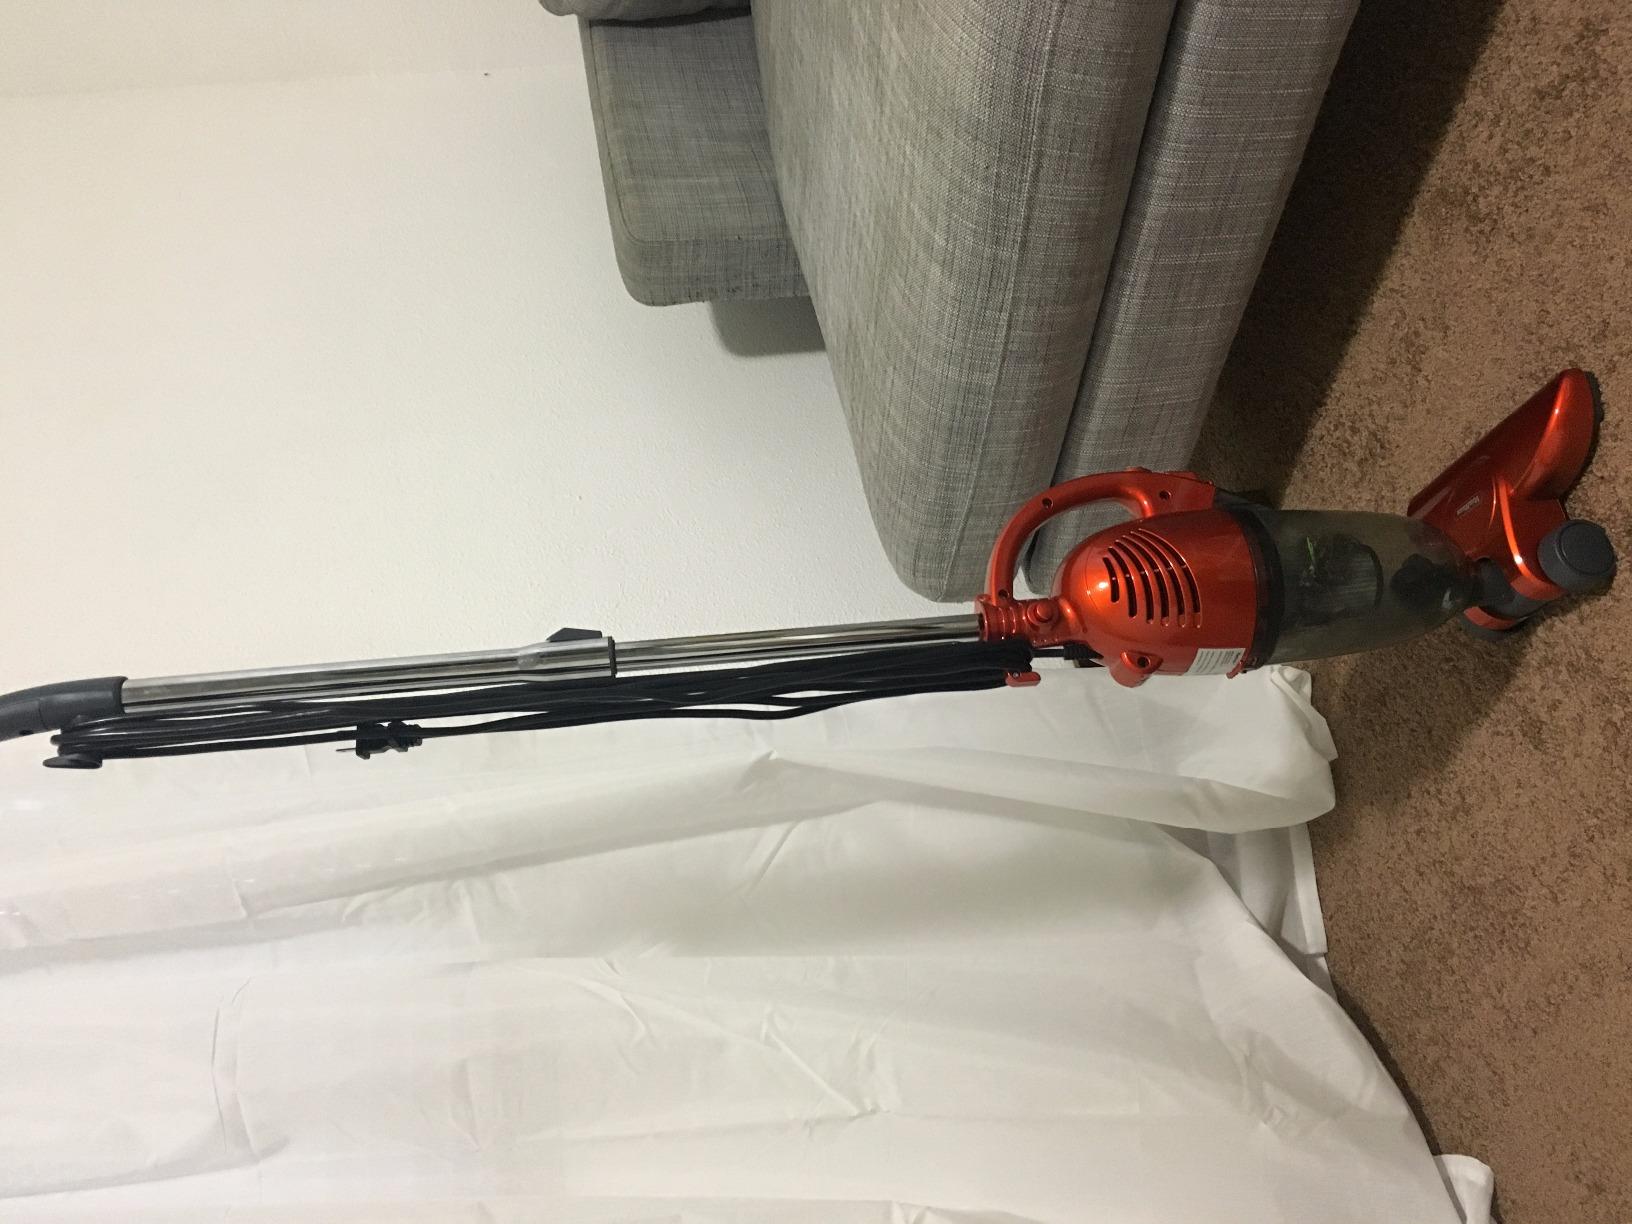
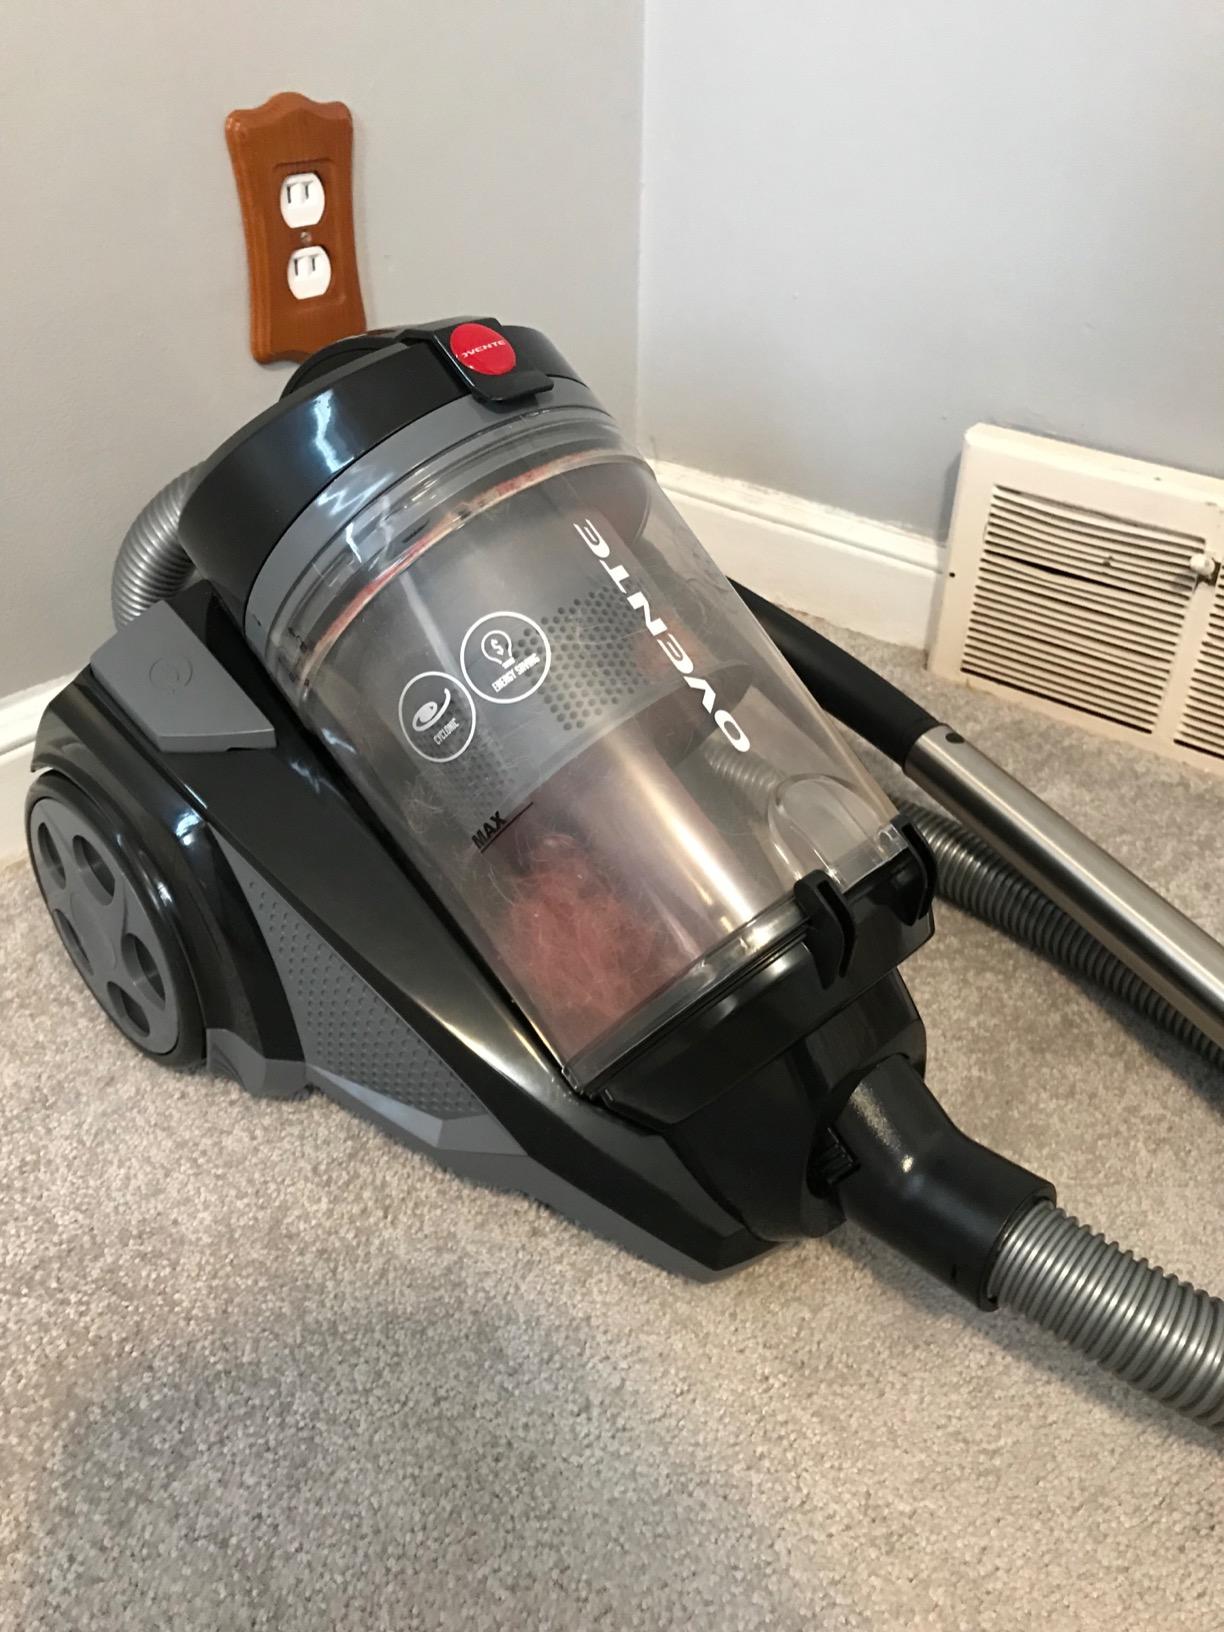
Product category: items_vacuum
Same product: no